Shenyang J-15

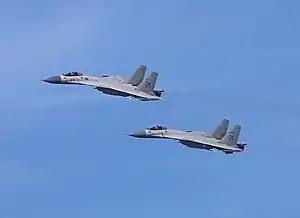
Two J-15s from "Liaoning"

The J-15 may be operating from the aircraft carriers "Liaoning" and "Shandong". The carriers have two launch positions. The waist position has a runway length of 195 m, and the two forward positions have a runway length of 105 m. The take-off weight of the J-15 depends on the launch position and carrier speed. For ship speed at 28 knots, J-15's maximum take-off weight is 33 tons (with 9 tons of internal fuel and a 6.5-ton external payload) for the waist position. The maximum weight is 28 tons (9-ton internal fuel and 1.5-ton external payload) for the forward position. However, when the carrier moves at 20 knots, MTOW at the waist position is reduced to 31 tons.